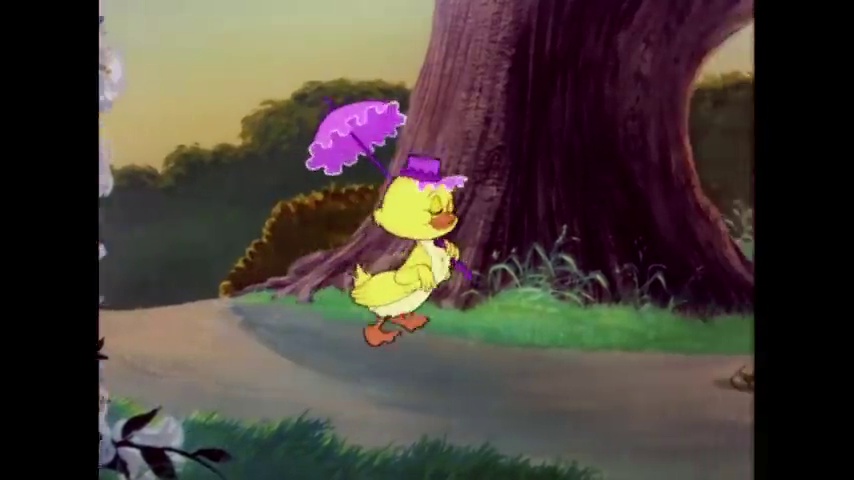
Portrait style: Cartoon Portrait